Answer in natural language. Consider the 3D positions of the objects in the scene and not just the 2D positions in the image. Is the centerpoint of  twotiered metal cart at a higher height than Television? Choose between the following options: yes or no
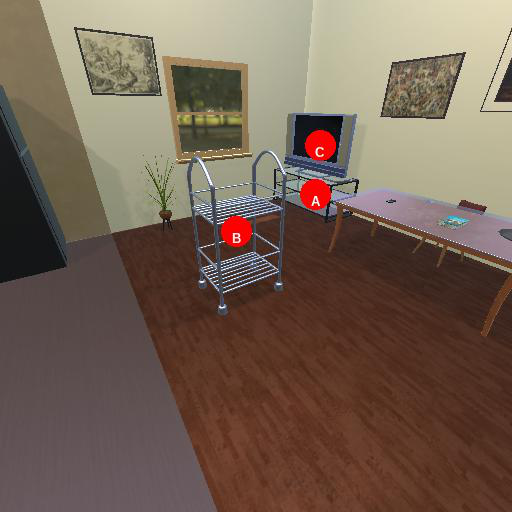
<answer>no</answer>